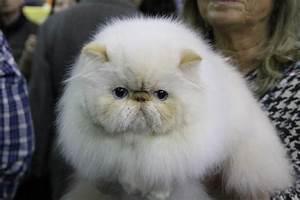
cat